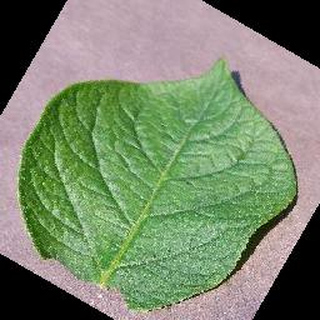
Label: healthy_potato